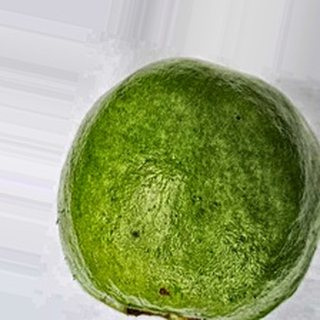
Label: healthy_guava